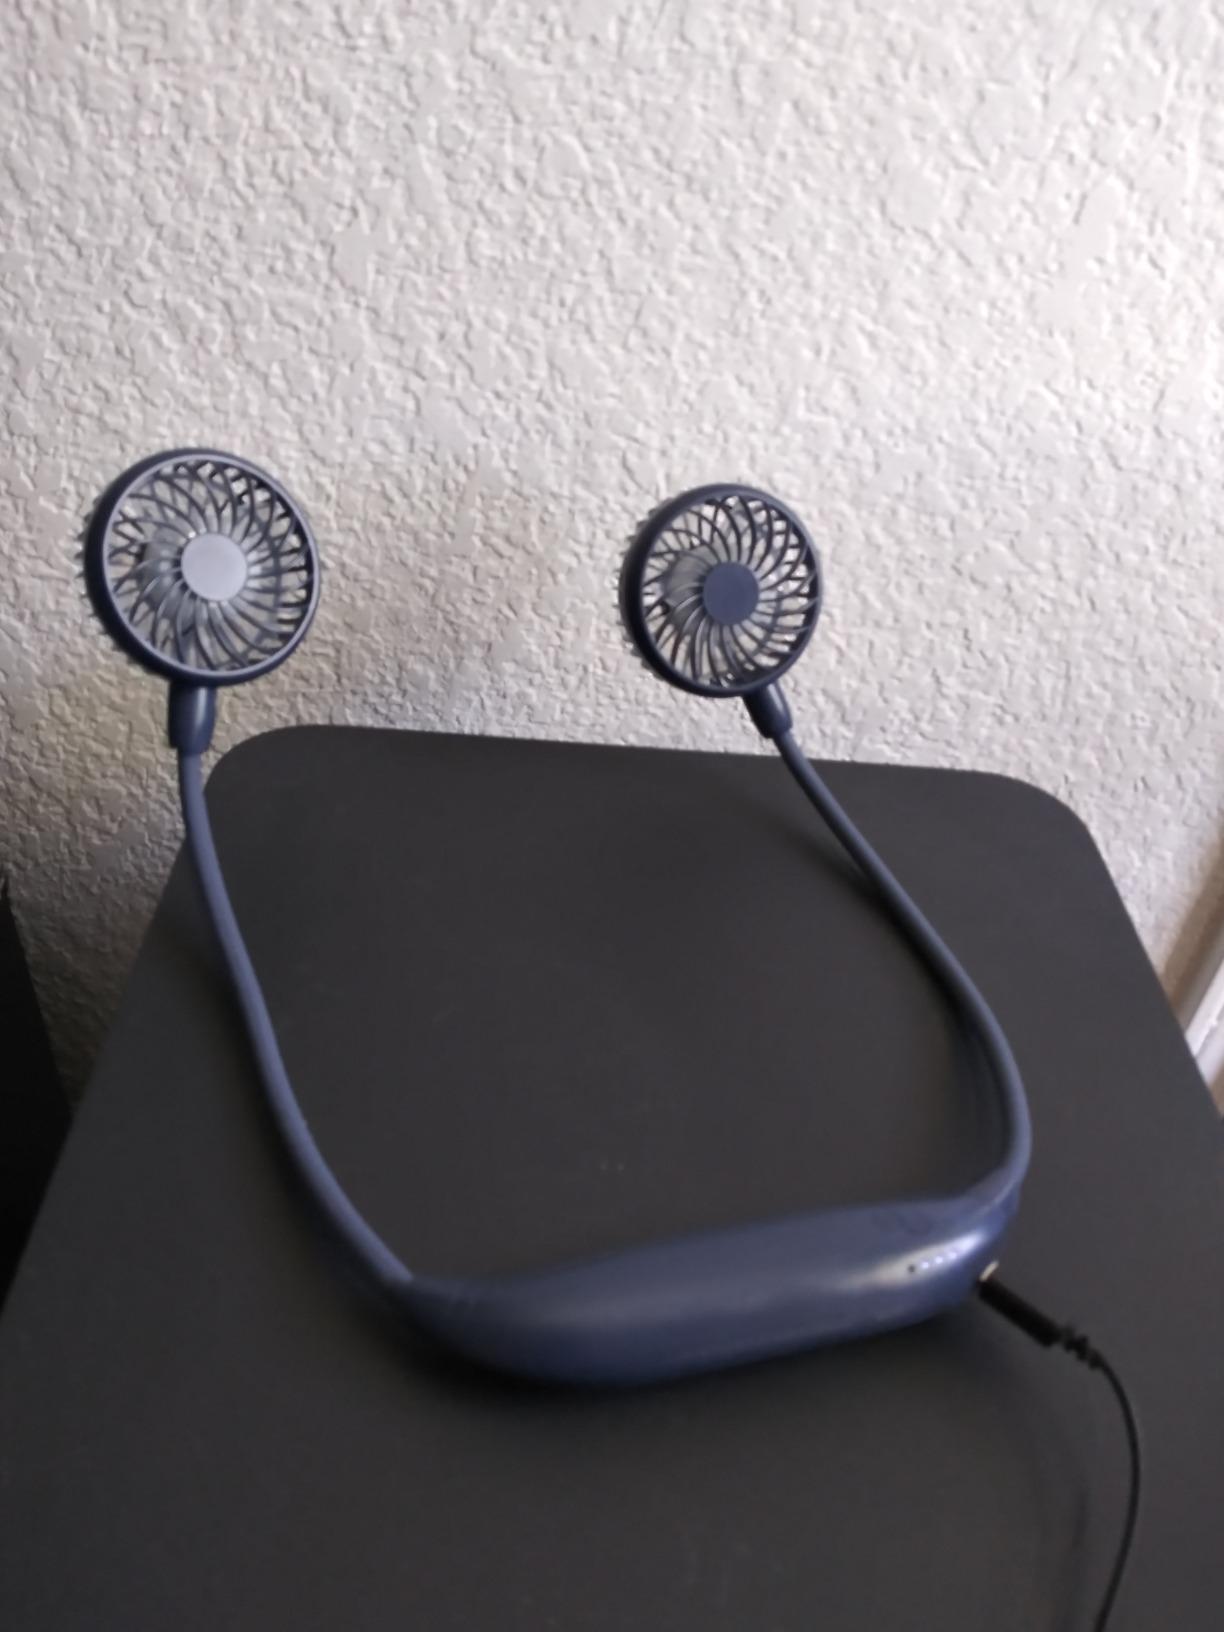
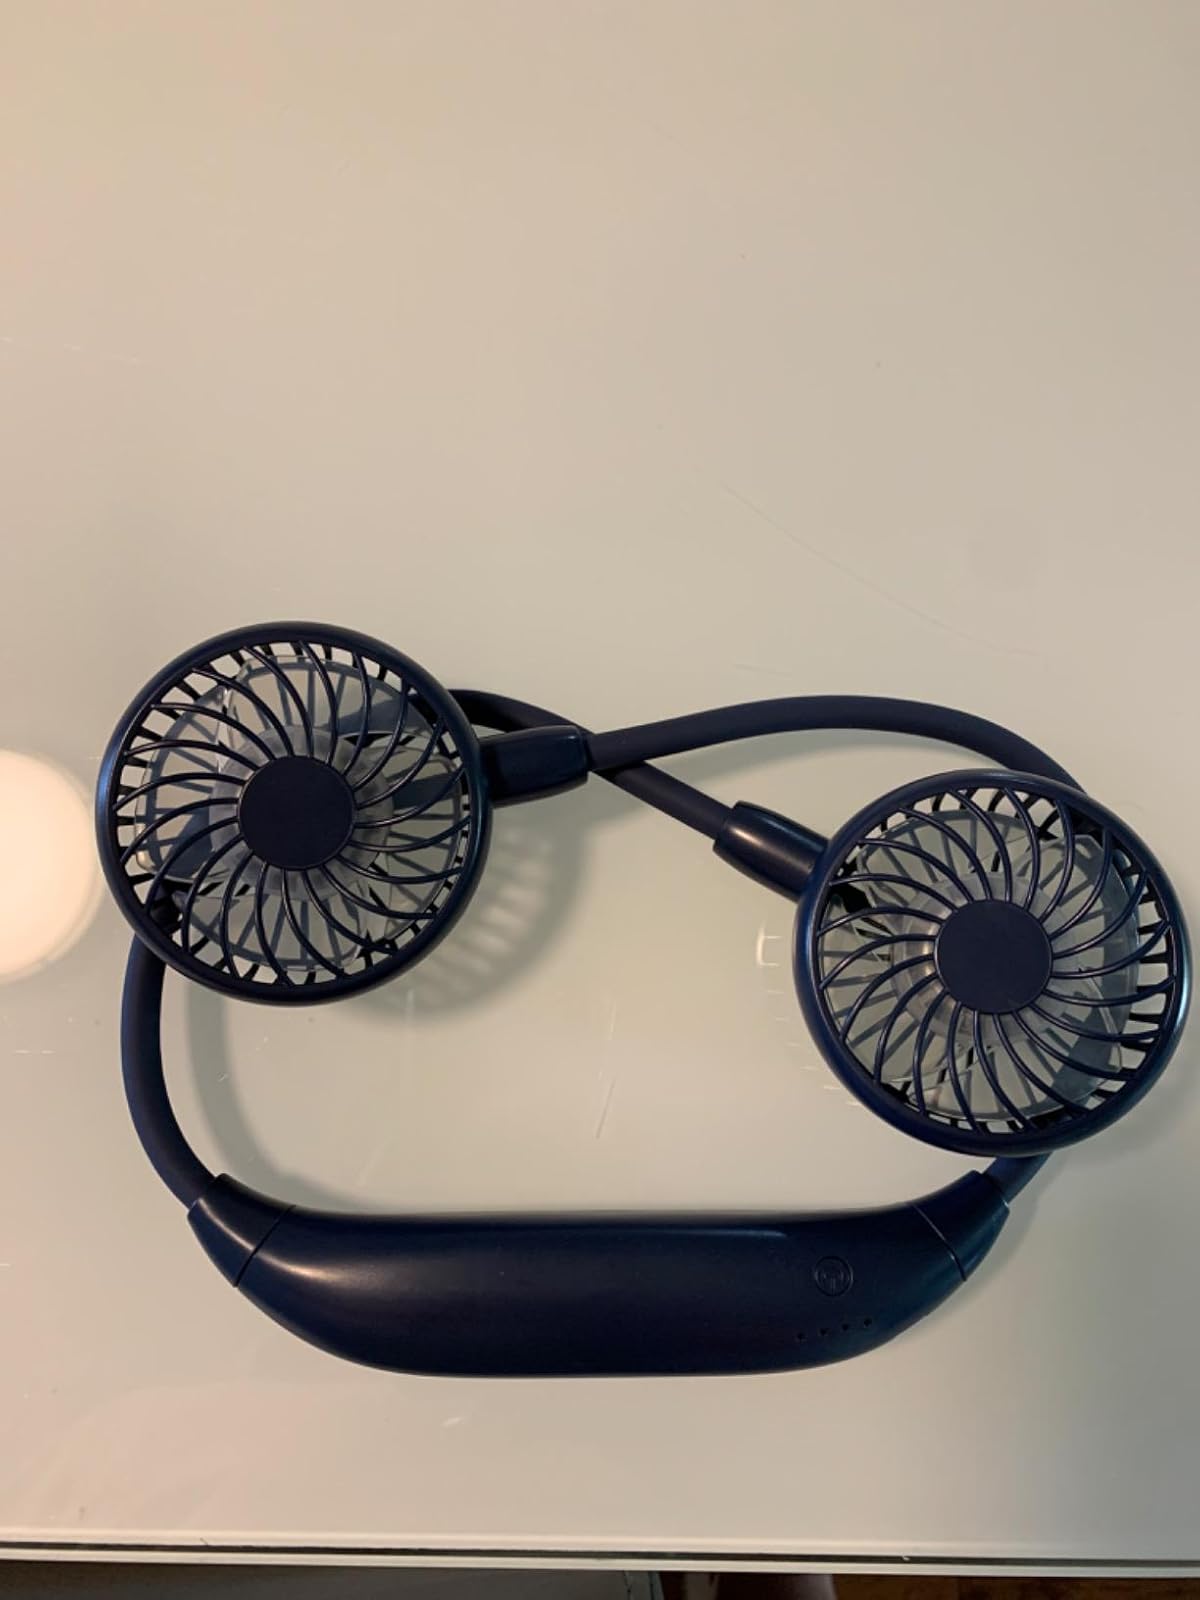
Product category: fan
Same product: yes